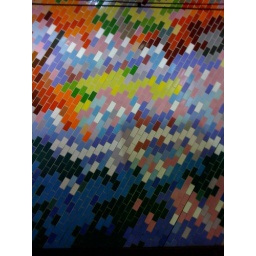
tile wall in philadephia train station